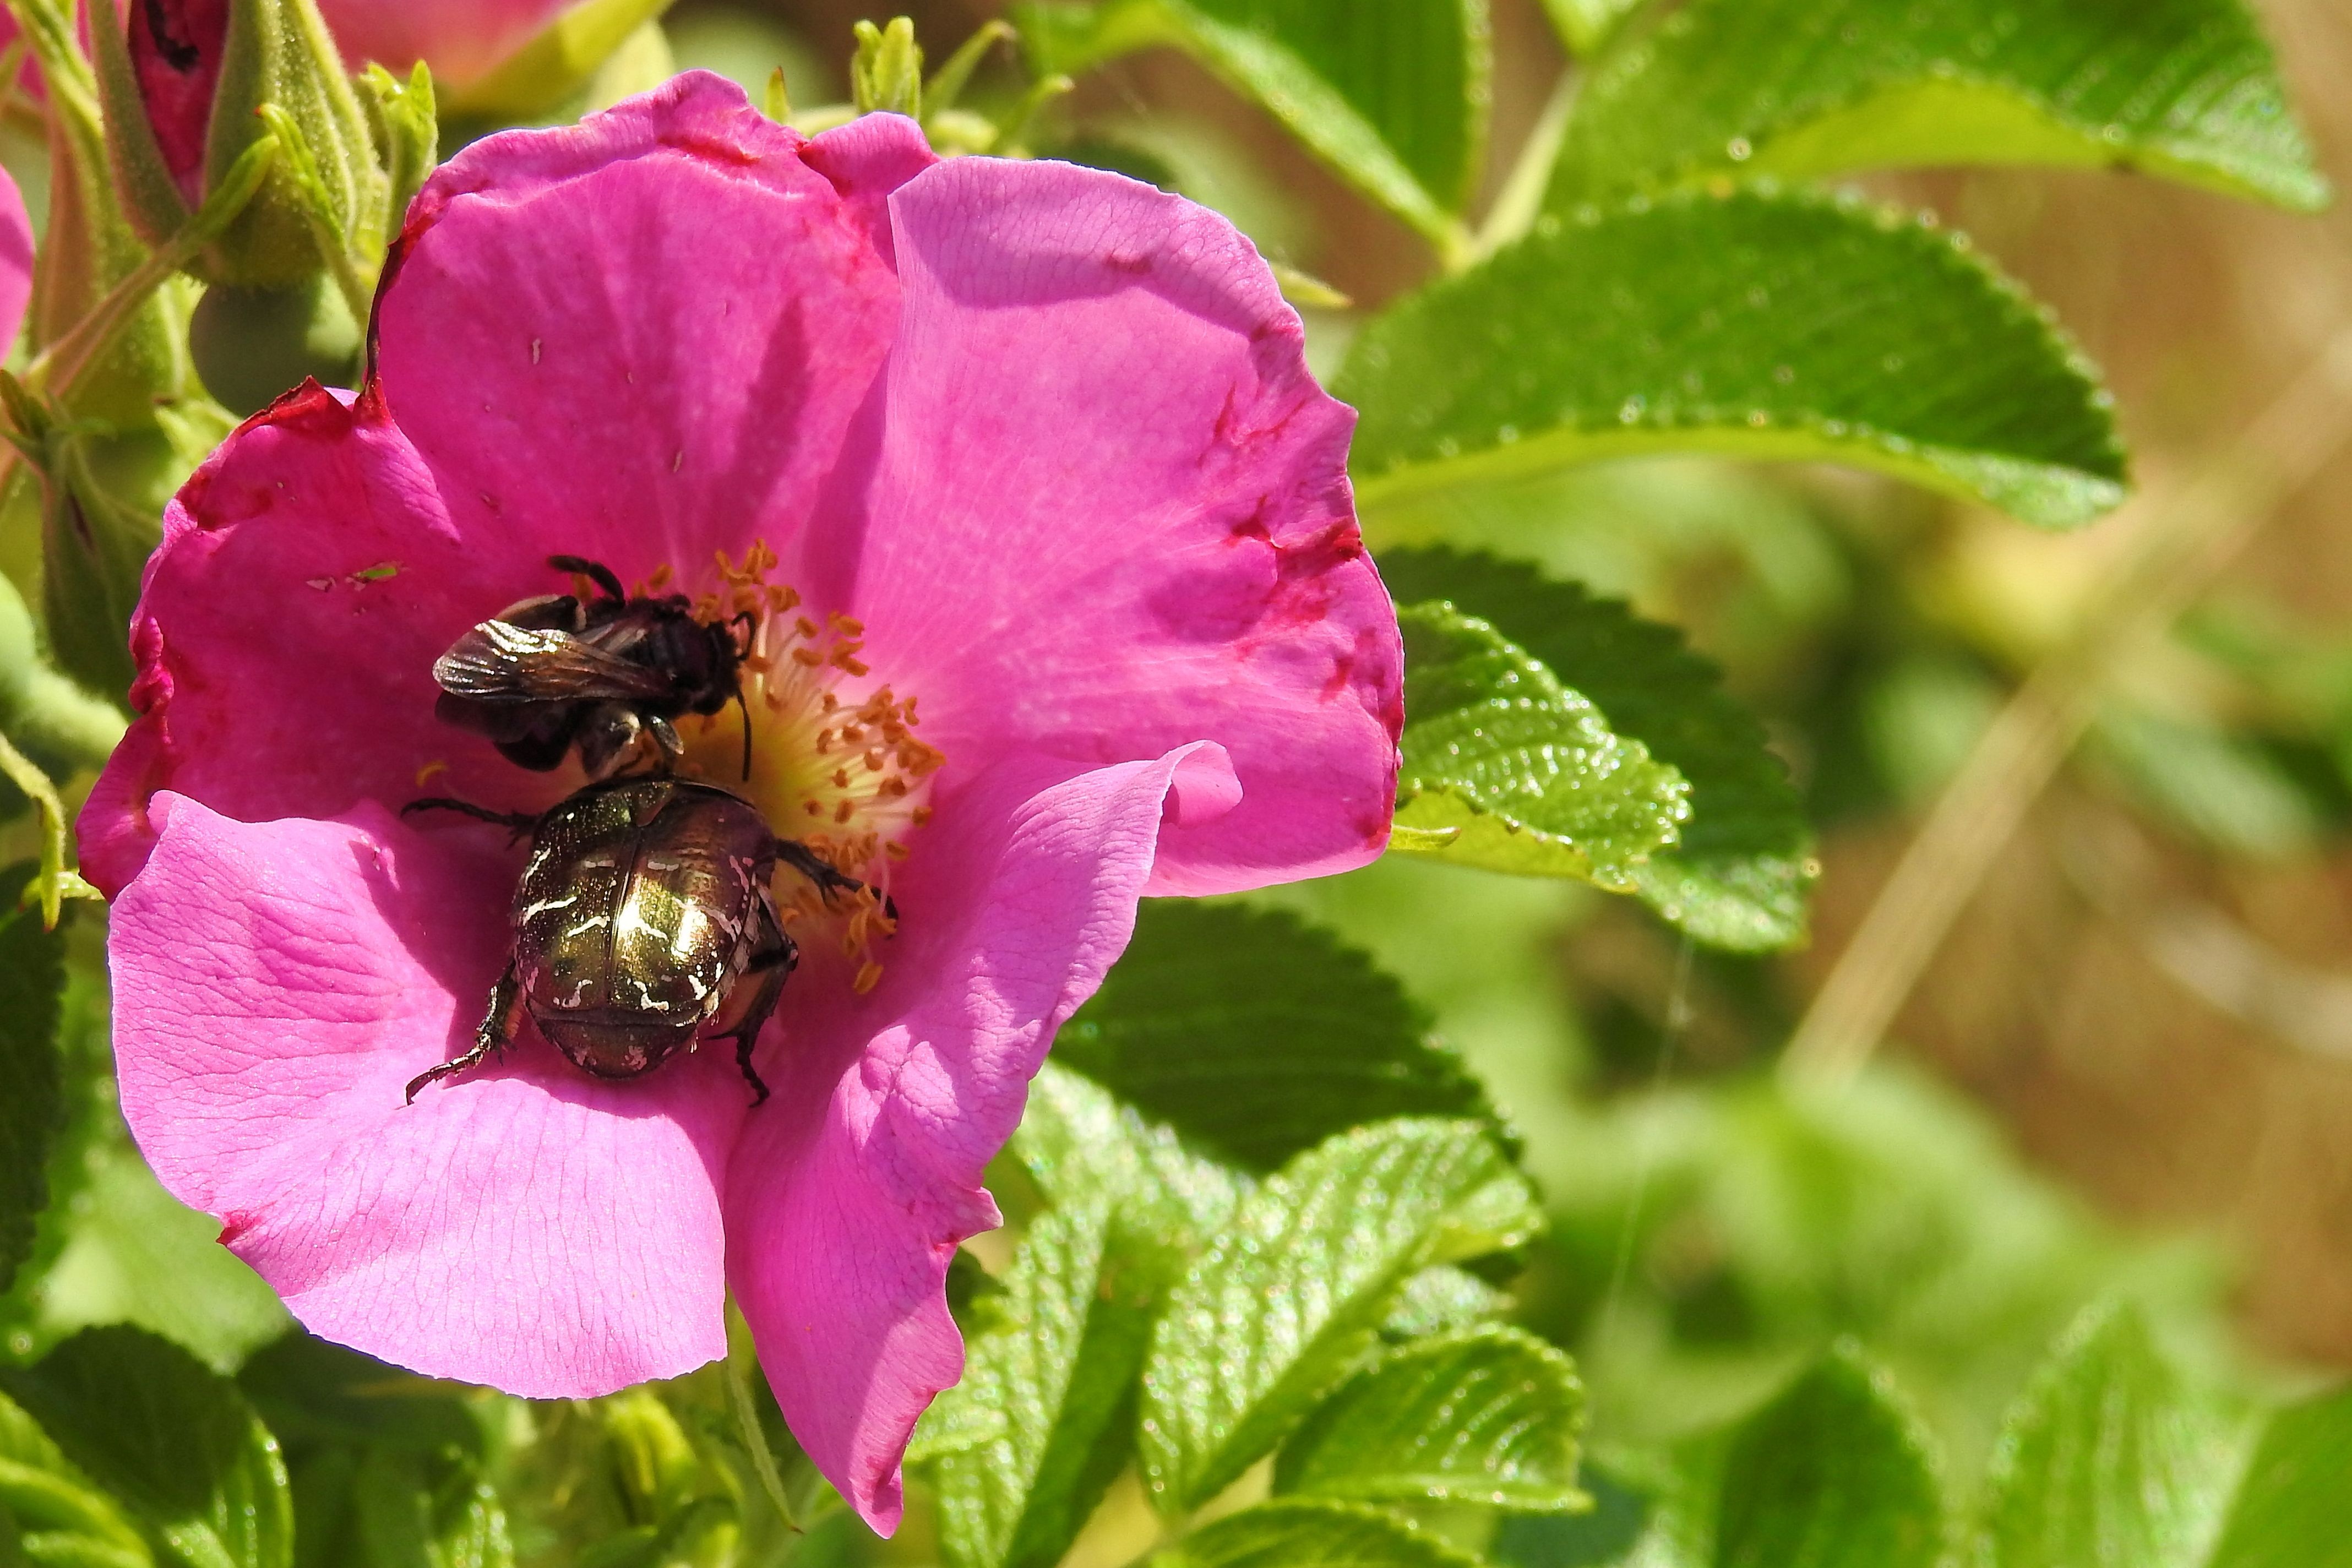
blossom, plant, flower, petal, bloom, bush, rose, insect, botany, garden, pink, flora, wildflower, bee, hummel, beetle, wild rose, macro photography, flowering plant, rose family, rosa rugosa, land plant, rosa rubiginosa